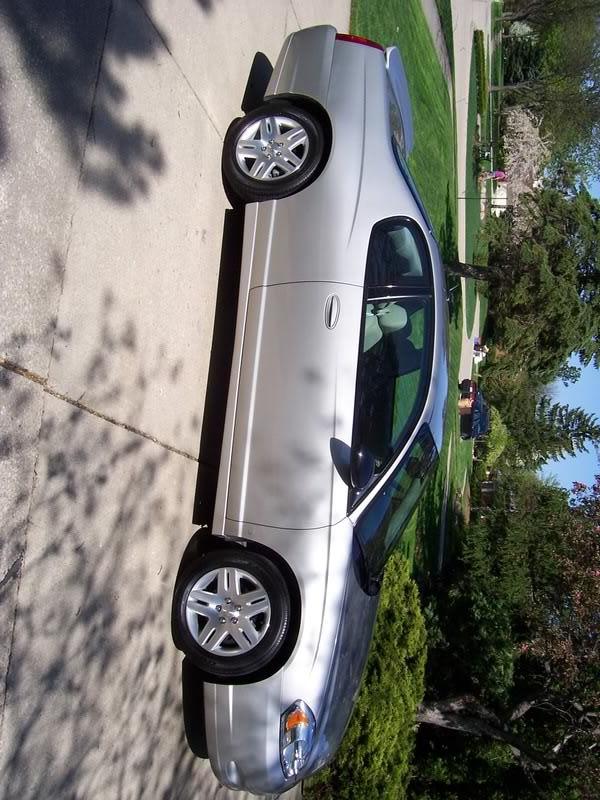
Aucun dommage détecté.
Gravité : aucun